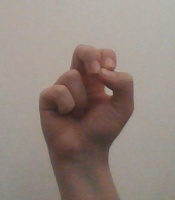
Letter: gaaf